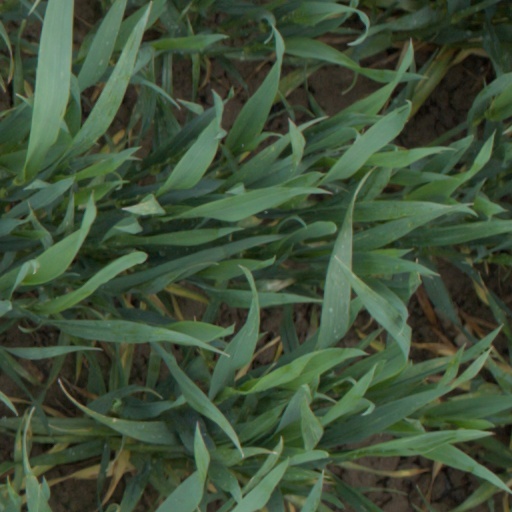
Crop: wheat